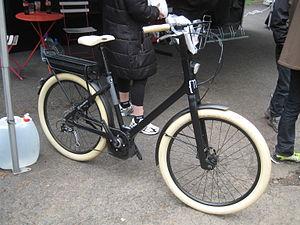
Vélo urbain électrique Moustache Lundi 26 au vélo Vert festival au Lioran en 2012
Moustache Bikes est une marque française de vélos à assistance électrique de la société Cycle Me, installée dans les Vosges depuis 2011.
Un vélo à assistance électrique est un vélo électrique dont le moteur joue seulement un rôle d'assistance au pédalage : l'utilisateur doit pédaler pour que le moteur entre en fonction.
L'électricité existe depuis les débuts de l'univers qui est composé, selon des principes physiques, de « matière ». Son histoire vue par les hommes remonte aux débuts de l'humanité, car l'électricité est partout présente, très discrète la majorité du temps. Elle se manifeste parfois de manière très spectaculaire et brutale : par exemple sous forme d'éclairs associés au tonnerre et à des destructions.